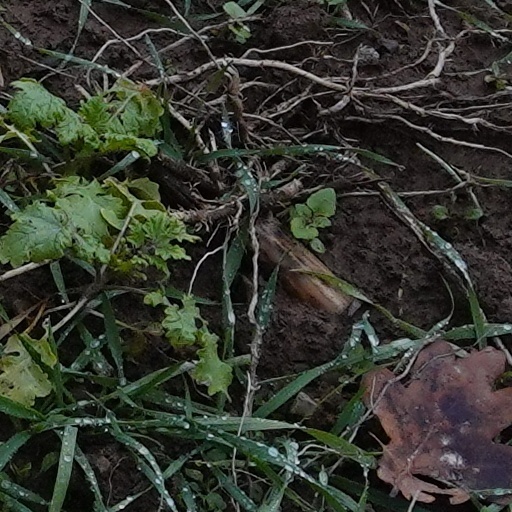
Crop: wheat